Wallroda Dam

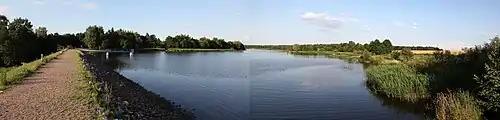
Panoramic view of the reservoir

A campsite can be found on the northern bank of the dam. Additionally, there are a restaurant and a miniature golf course.